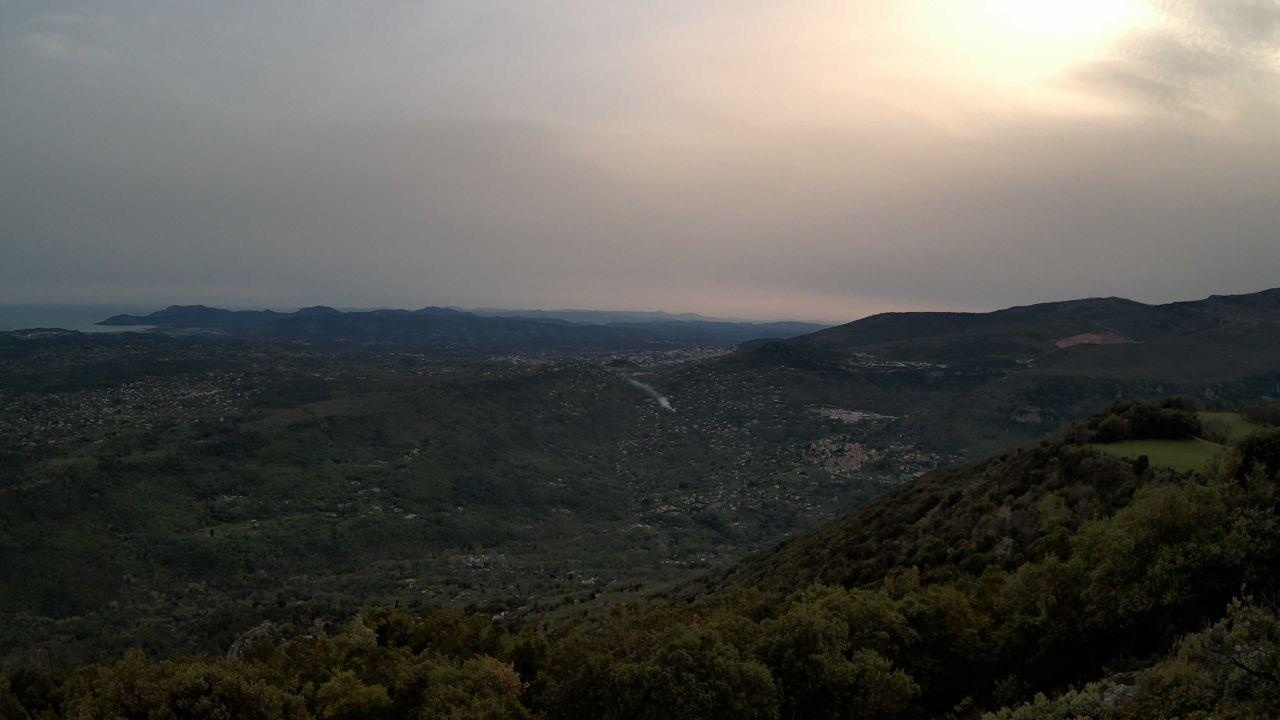
Fire: no
Smoke: yes